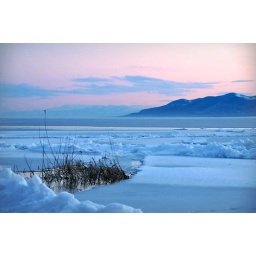
grass in patch of ice utah lake af boat harbor